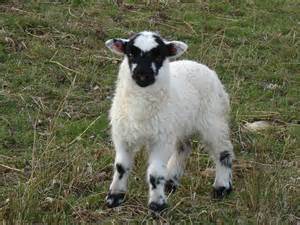
Label: sheep